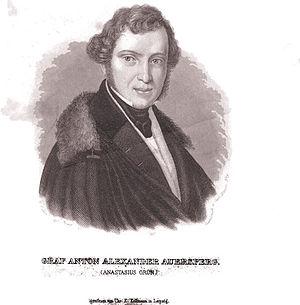
Anton Alexander Graf von Auersperg, Anton Alexander comte d'Auersperg, plus connu sous les pseudonymes d'Anastasius Grün, et de Zelenec en slovène, est un poète slovène germanophone. Il est connu pour son combat politique pendant le Vormärz en faveur des idées libérales au sein de l'Empire autrichien.